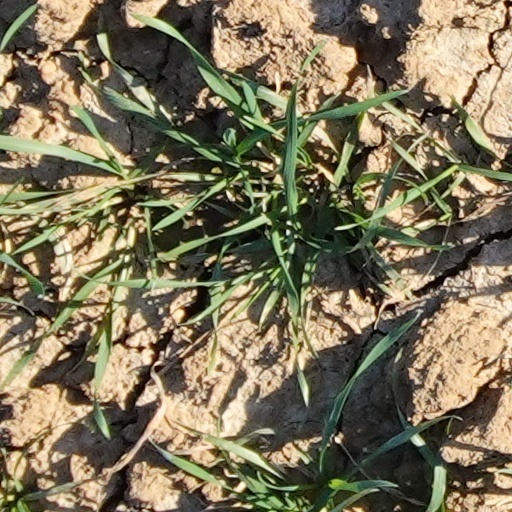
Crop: wheat